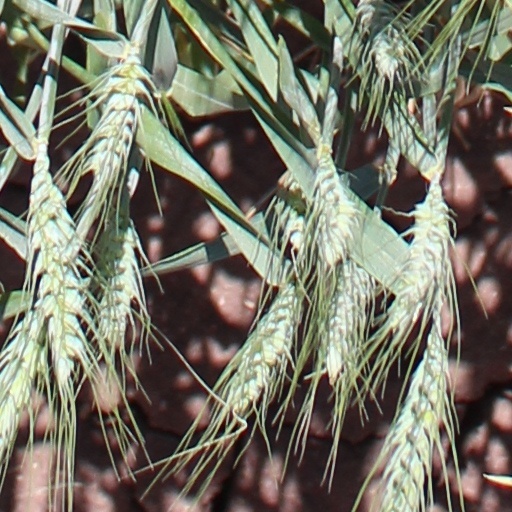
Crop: wheat